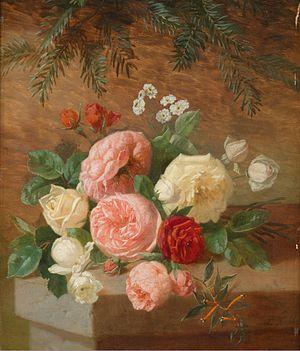
Roses sur un plateau en pierre
Jean Robie, né le 19 novembre 1821 à Bruxelles et mort le 8 décembre 1910 dans la même ville, est un peintre, voyageur et écrivain belge ayant vécu à Saint-Gilles.